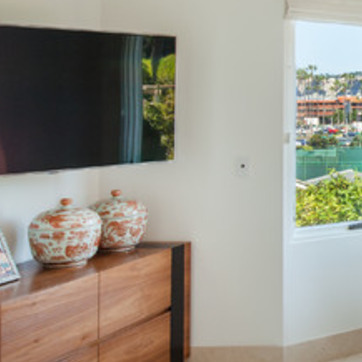
Material: painted